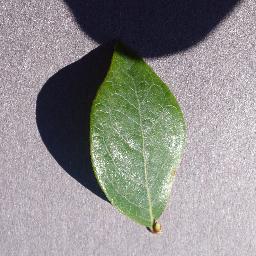
Label: Blueberry___healthy